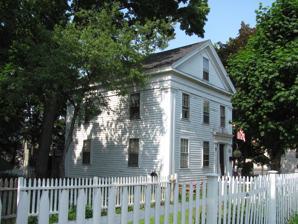
Building: H. Morse House
Country: United States of America
Year built: 1845
Historic house in Massachusetts, United States United States historic place H. Morse House U.S. National Register of Historic Places H. Morse House Show map of Massachusetts Show map of the United States Location 230 South St., Southbridge, Massachusetts Coordinates 42°4′34″N 72°2′50″W / 42.07611°N 72.04722°W / 42.07611; -72.04722 Built 1845 Architectural style Greek Revival MPS Southbridge MRA NRHP reference No. 89000538 Added to NRHP June 22, 1989 The H. Morse House is a historic house at 230 South Street in Southbridge, Massachusetts .  The 2 + 1 ⁄ 2 -story wood-frame house was probably built in the 1840s, and is a well-preserved example of a rural Greek Revival farmhouse.  It was shown on an 1855 map as being owned by H. Morse, in the 1870s by Lyman Morse, and in 1878 by "Misses Morse".  The house has some excellent Greek Revival features, including pilastered corner borders and an ornately decorated front door surround.  A two-story addition was made to the side of the house in the 1870s, and another was made to the rear in the 20th century. The house was listed on the National Register of Historic Places in 1989. See also National Register of Historic Places listings in Southbridge, Massachusetts National Register of Historic Places listings in Worcester County, Massachusetts References